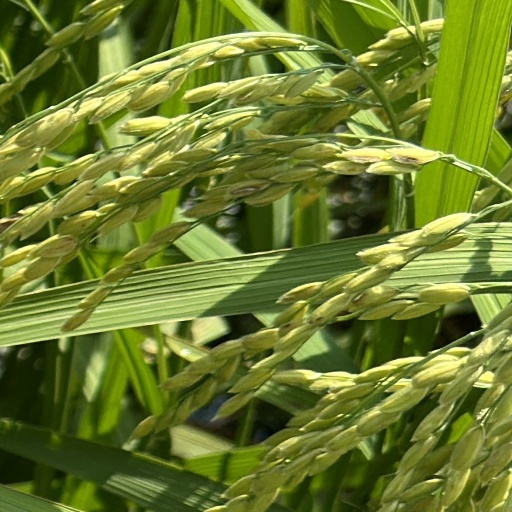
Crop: rice